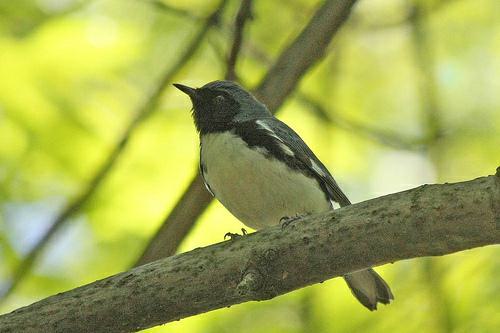
A photo of a black throated blue warbler